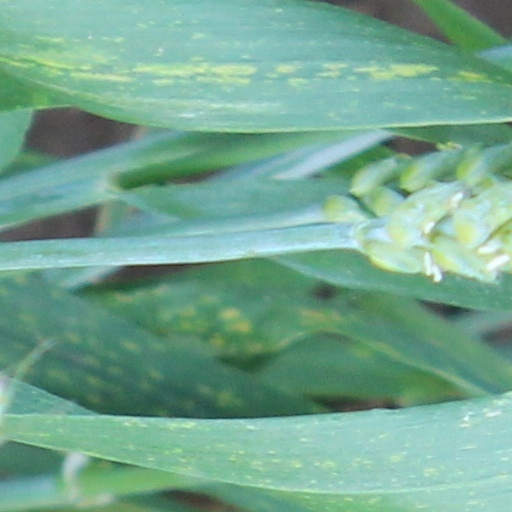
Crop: wheat